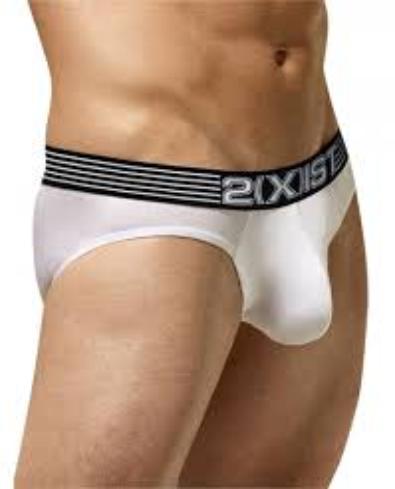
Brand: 2xist
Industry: Clothes